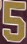
Number: 5